Dicky Beach, Queensland

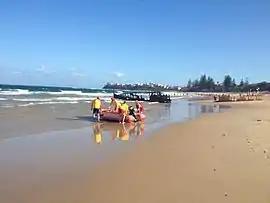
Dicky Beach

Dicky Beach is both a beach and coastal suburb of Caloundra in the Sunshine Coast Region, Queensland, Australia. In the , Dicky Beach had a population of 1,921 people.